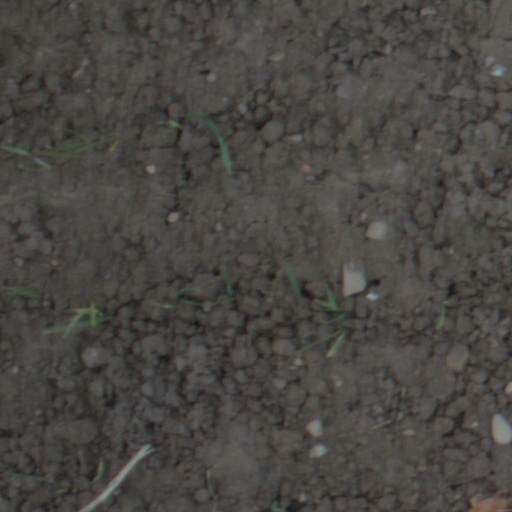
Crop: wheat